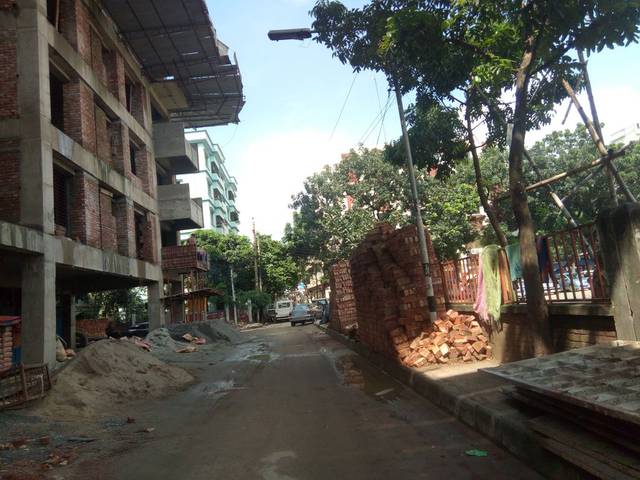
Region: Bangladesh
Coordinates: 23.759, 90.372